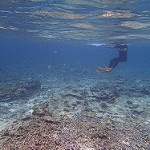
Scene: Outdoor